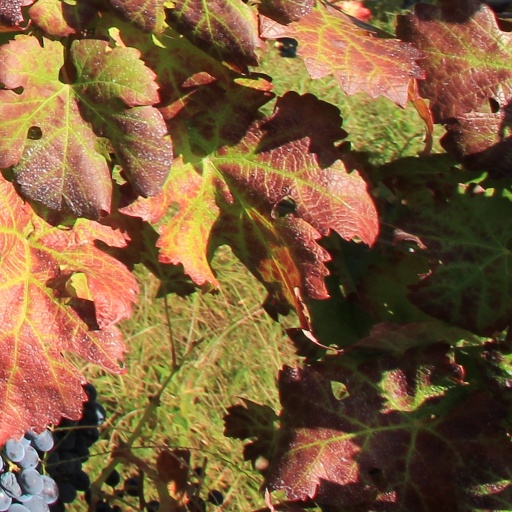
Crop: grape